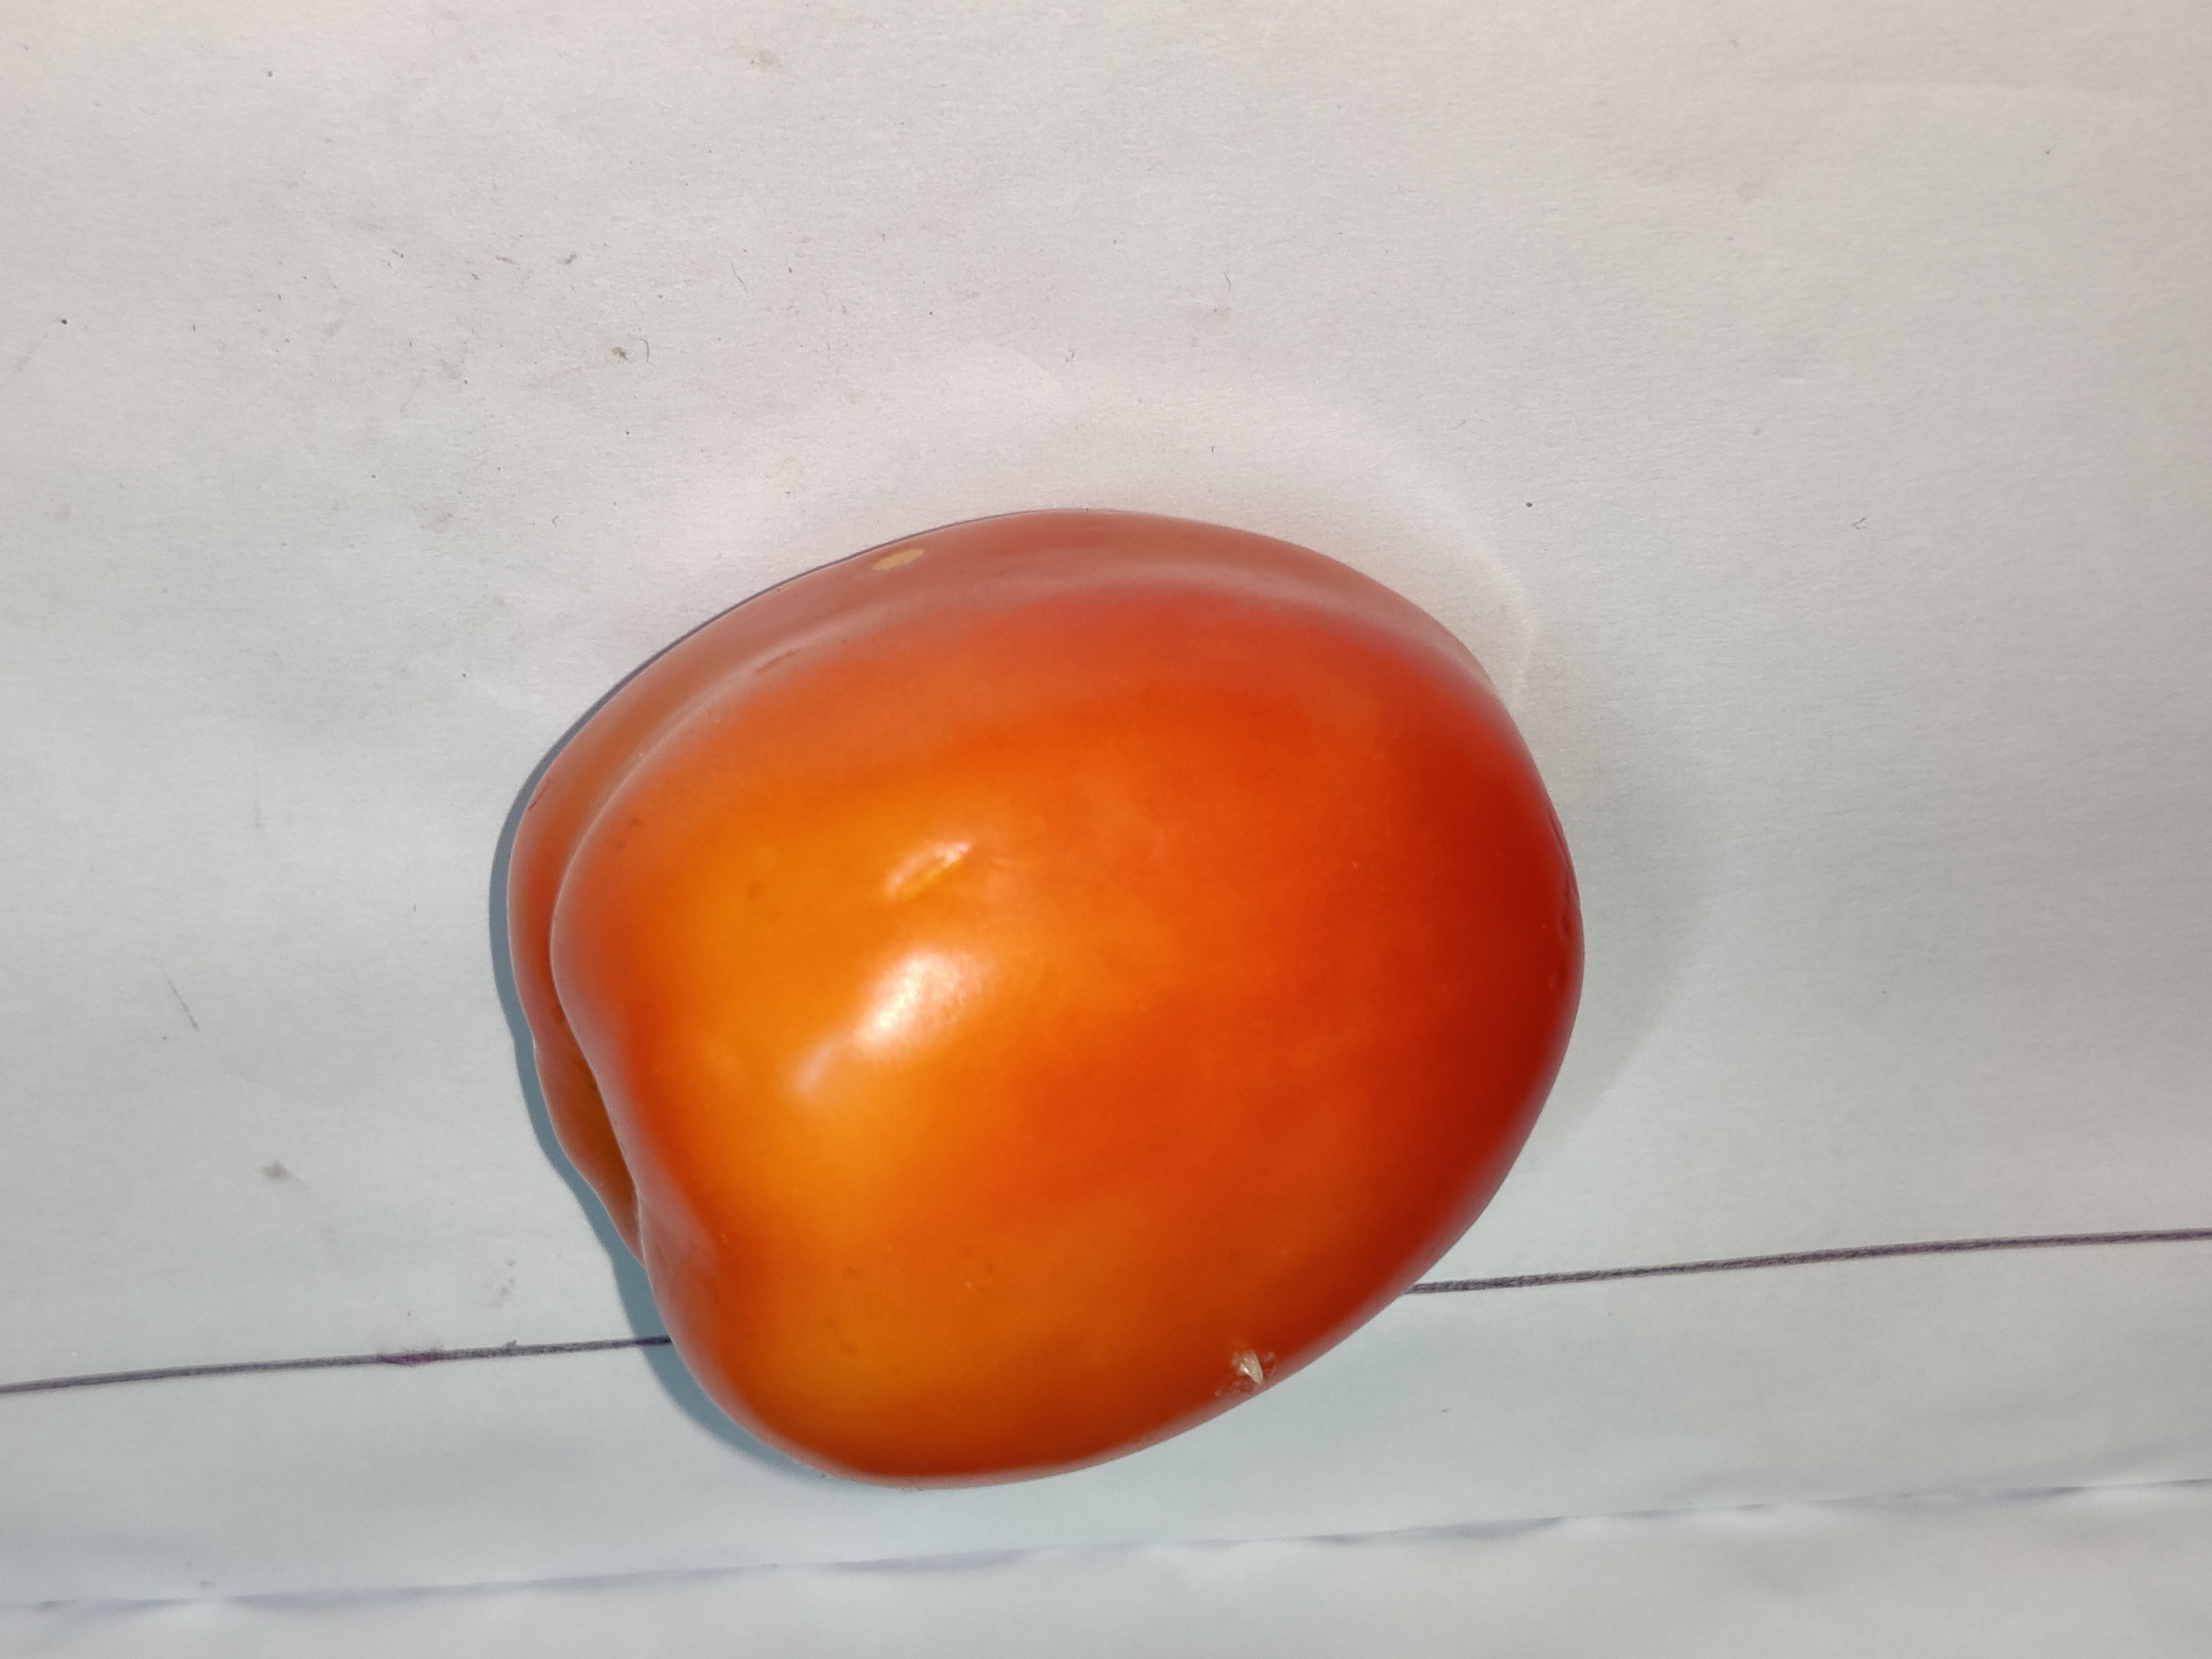
Fruit: tomatoes
Grade: 1st-grade